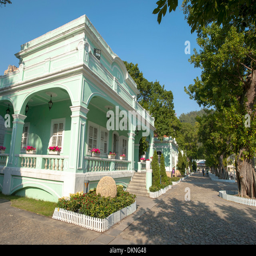
museum recall the past as colony with homes built